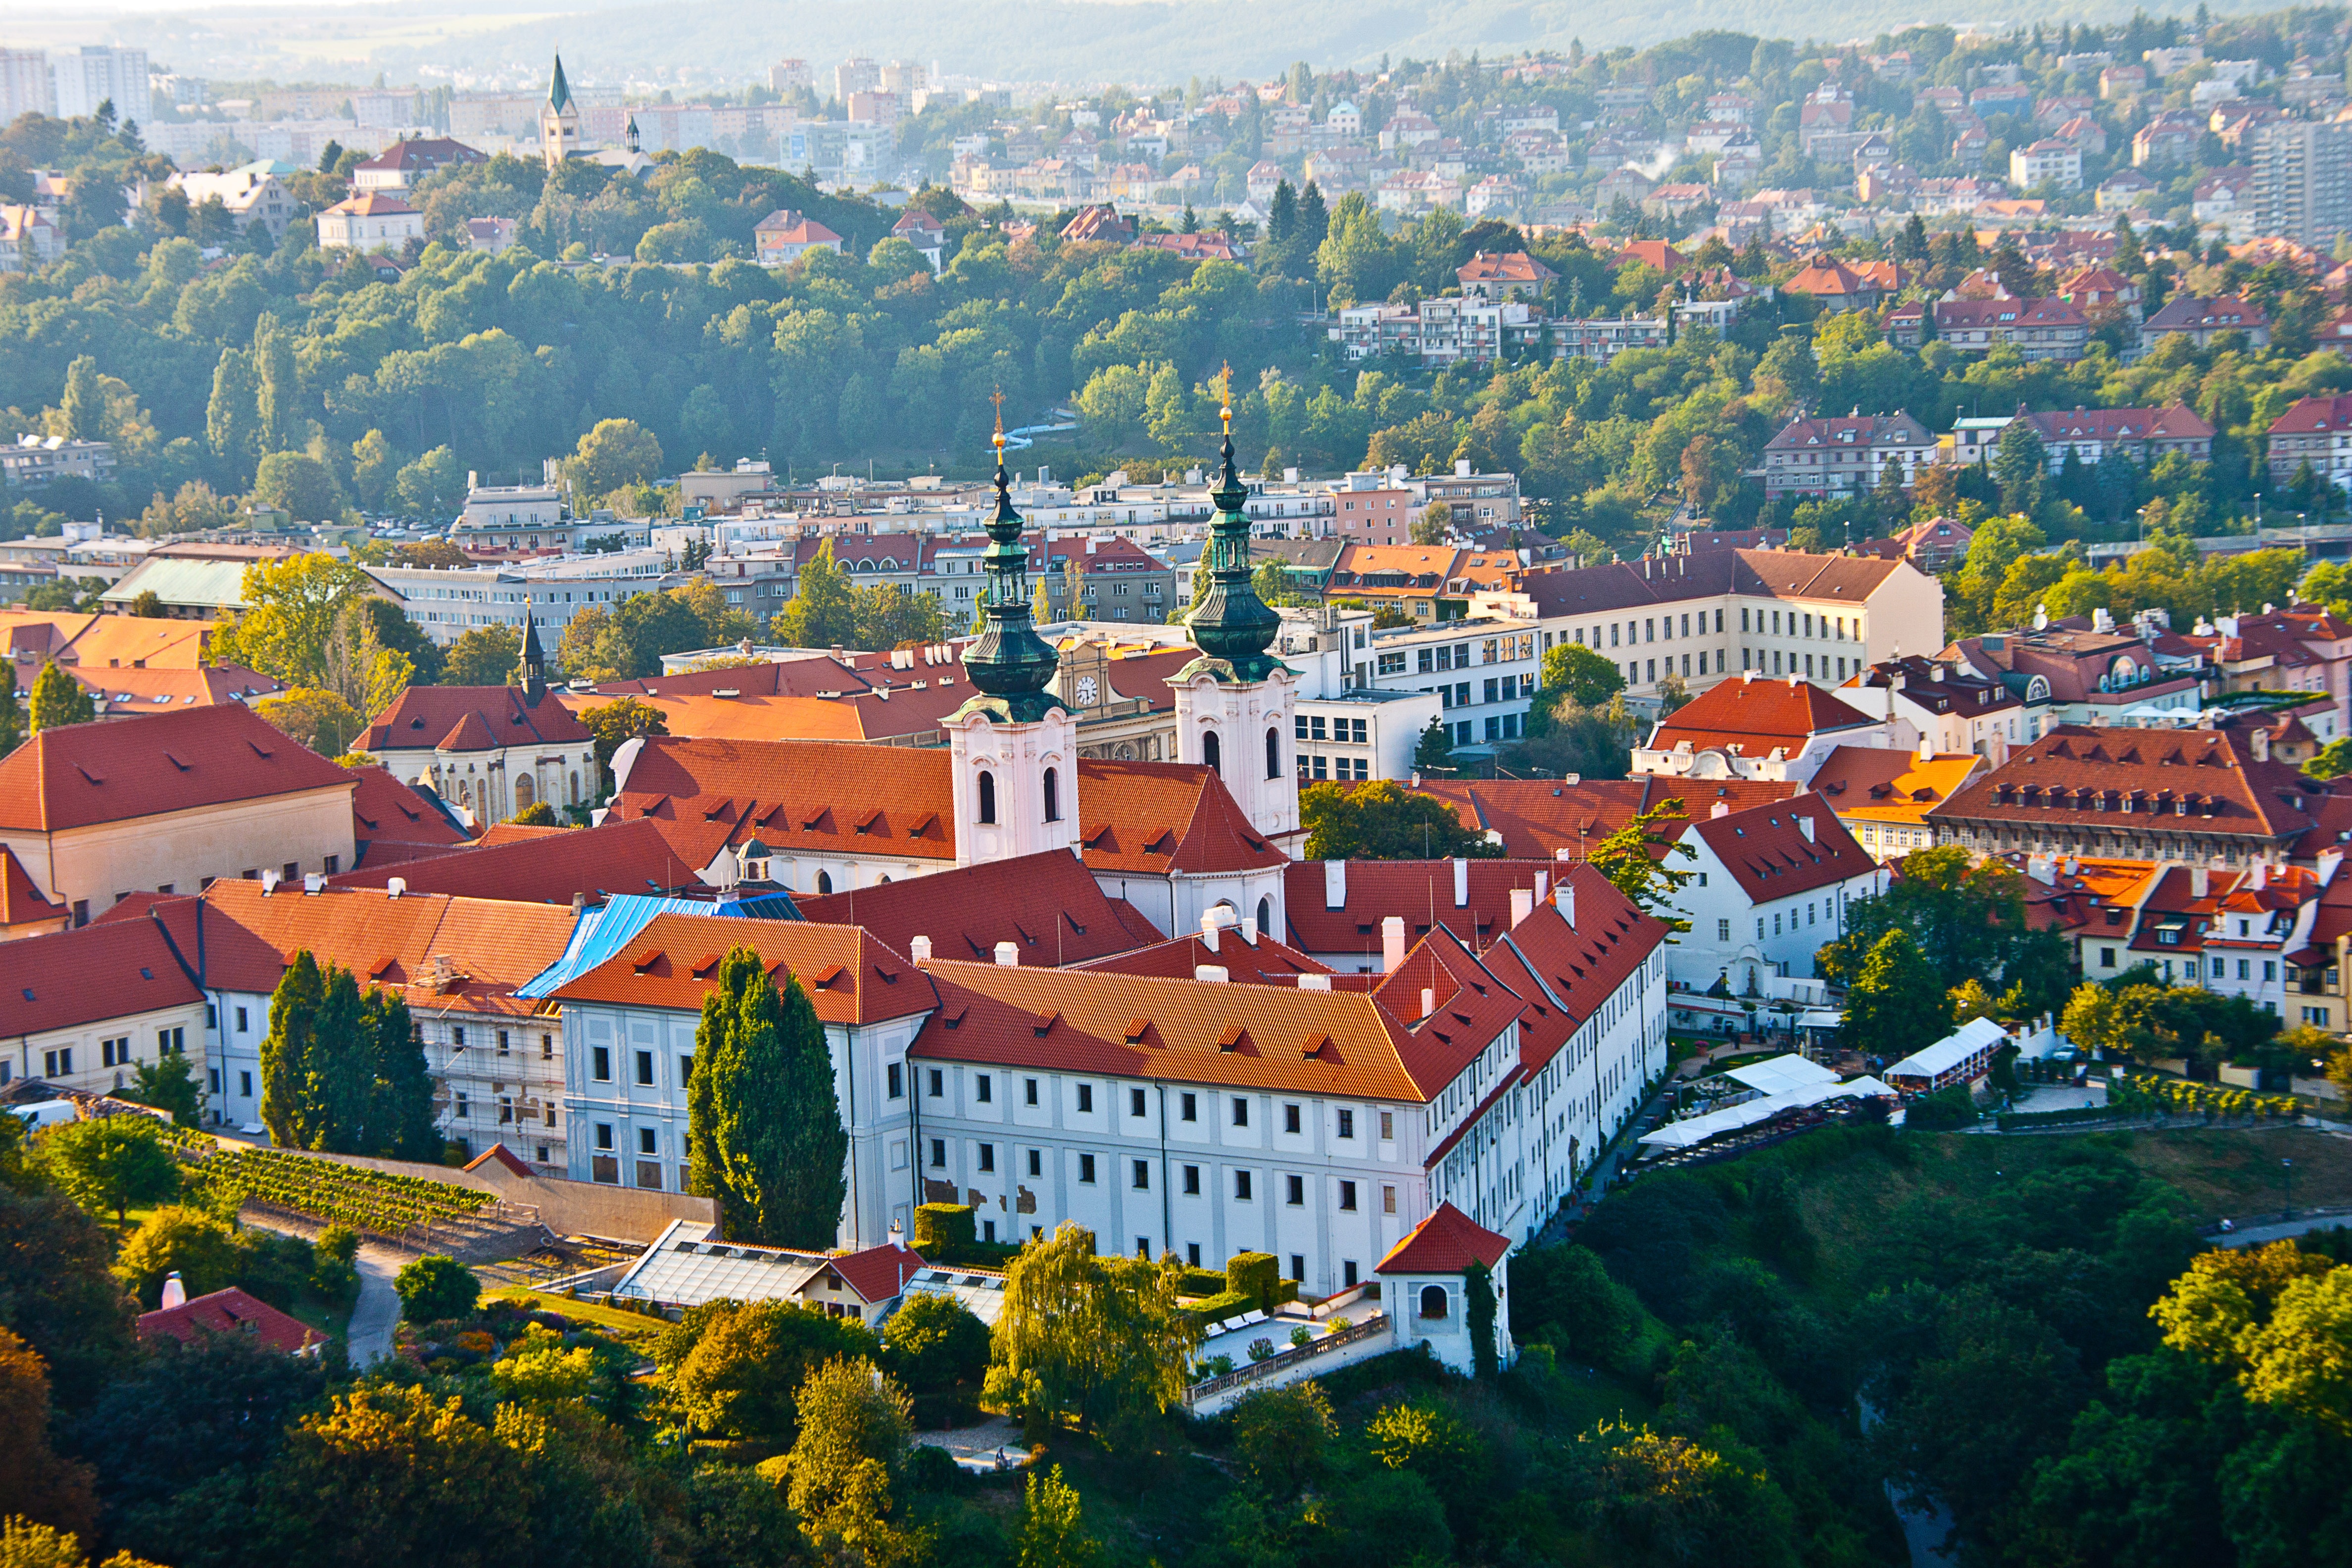
town, city, cityscape, panorama, village, landmark, prague, tourism, old town, view from above, czech republic, neighbourhood, bird's eye view, aerial photography, residential area, geographical feature, human settlement